The Tag-Along: The Devil Fish

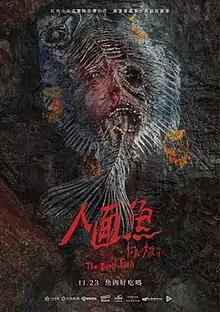
Film poster

The Tag-Along: The Devil Fish (Mandarin: 人面魚: 紅衣小女孩外傳) is a 2018 Taiwanese horror film directed by David Chuang. It is a prequel to "The Tag-Along" (2015) and "The Tag-Along 2" (2017). The film stars Vivian Hsu, Cheng Jen-shuo. The film had its world premiere at the 55th Golden Horse Film Festival and Awards. It was released on 3 2November 2018.